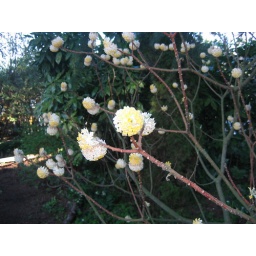
Japanese paper plant blooming in late winter garden